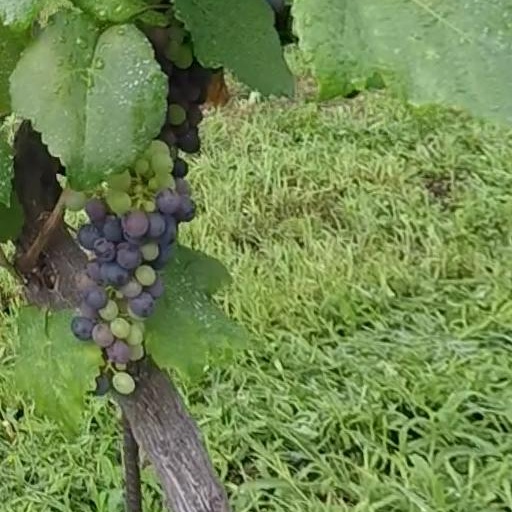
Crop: grape